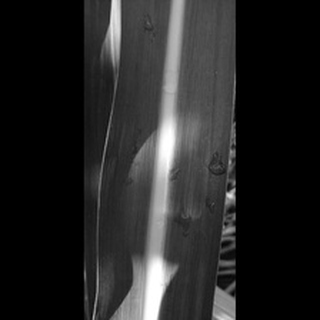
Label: healthy_sugarcane